ʿApiru

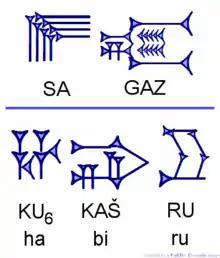
Cuneiform of Sumerian and corresponding West Semitic ha-bi-ru

ʿApiru, also known in the Akkadian version Ḫabiru (sometimes written Habiru, Ḫapiru or Hapiru; Akkadian: 𒄩𒁉𒊒, "ḫa-bi-ru" or "*ʿaperu") is a term used in 2nd-millennium BCE texts throughout the Fertile Crescent for a social status of people who were variously described as rebels, outlaws, raiders, mercenaries, bowmen, servants, slaves, and laborers.